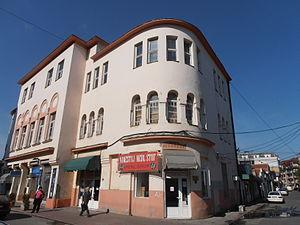
Le bâtiment situé 1 rue Maksima Gorkog à Jagodina se trouve à Jagodina, dans le district de Pomoravlje, en Serbie. Il est inscrit sur la liste des monuments culturels protégés de la République de Serbie.
Cet article recense les monuments culturels du district de Pomoravlje en Serbie.
Momir Korunović était un architecte serbe. Il est un des fondateurs du style serbo-byzantin moderne, inspiré par l'école serbo-byzantine médiévale.